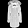
Label: Coat